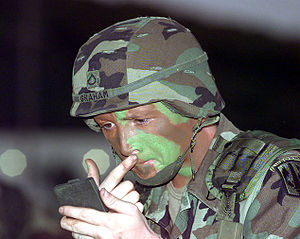
Bodypainting
En soldat påfører sit ansigt camouflage.
Bodypainting er en form for kropskunst eller camouflage, hvor der påføres farve eller maling på menneskers hud.